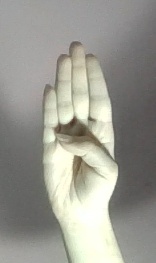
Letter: kaaf